Jerry Brudos

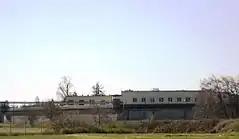
Oregon State Penitentiary. Brudos remained incarcerated at this facility until his death in 2006.

Salee was a 22-year-old removal firm secretary and part-time Portland State University student from Beaverton, Oregon, whom Brudos abducted from the grounds of the Lloyd Center shopping mall late in the afternoon of April 23, 1969. Salee had purchased a pair of slacks and a watchband as birthday gifts for her fiancé from the mall and was returning to her vehicle when approached by Brudos, who deceived her into believing he was a police officer by displaying a fake police badge and informing her she was being arrested for shoplifting. Although Salee protested her innocence, she agreed to accompany Brudos to his vehicle, where she was informed she was being kidnapped for ransom.